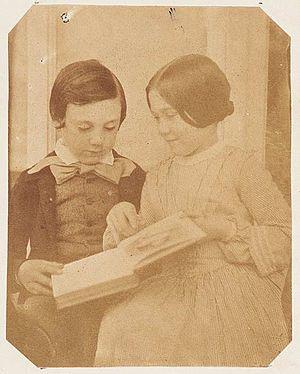
Mary Dillwyn est l'une des premières femmes photographes amatrices du pays de Galles.